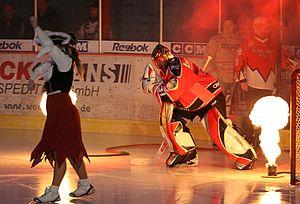
Siniša Martinović est un joueur professionnel croate et allemand de hockey sur glace.